Andrei Chikatilo

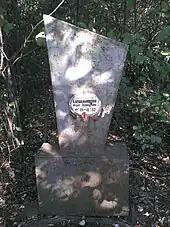
Memorial to Chikatilo's seventh victim, Irina Karabelnikova. This memorial was erected by Karabelnikova's father at the site of her murder.

Many of the victims' bodies bore evidence of mutilation to the eye sockets. Pathologists concluded these injuries had been caused by a knife, leading investigators to the conclusion the killer had gouged out the eyes of his victims. Chikatilo's adult female victims were often prostitutes or homeless women whom he would lure to secluded areas with promises of alcohol or money. He would typically attempt intercourse with these victims, but he would usually be unable to achieve or maintain an erection; this would send him into a murderous fury, particularly if the woman mocked his impotence. He would achieve orgasm only when he stabbed and slashed the victim to death. Chikatilo's child and adolescent victims were of both sexes; he would lure these victims to secluded areas using a variety of ruses, usually formed in the initial conversation with the victim, such as promising them assistance, company or offering to show them a shortcut, a bus stop, a chance to view rare stamps, films or coins, or with an offer of food or candy. He would usually overpower these victims once they were alone, often tying their hands behind their backs with a length of rope before stuffing mud or loam into the victims' mouths to silence their screams, and then proceed to kill them. After the killing, Chikatilo would make rudimentary—though seldom serious—efforts to conceal the body before leaving the crime scene.